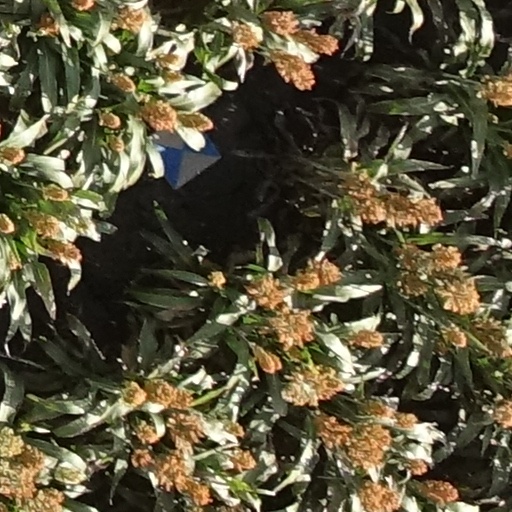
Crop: sorghum